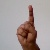
The image shows a hand gesture representing the letter 'D' in Indian Sign Language.